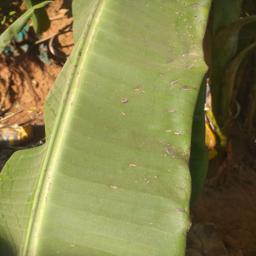
Label: MALBHOG LEAF